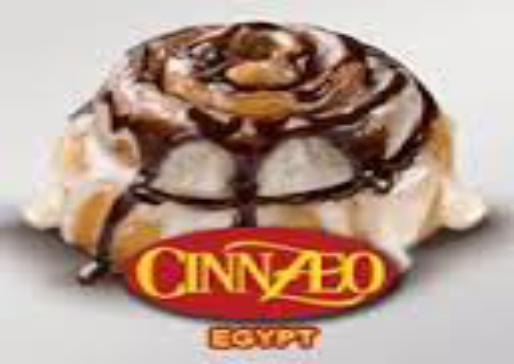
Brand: Cinnzeo
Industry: Food